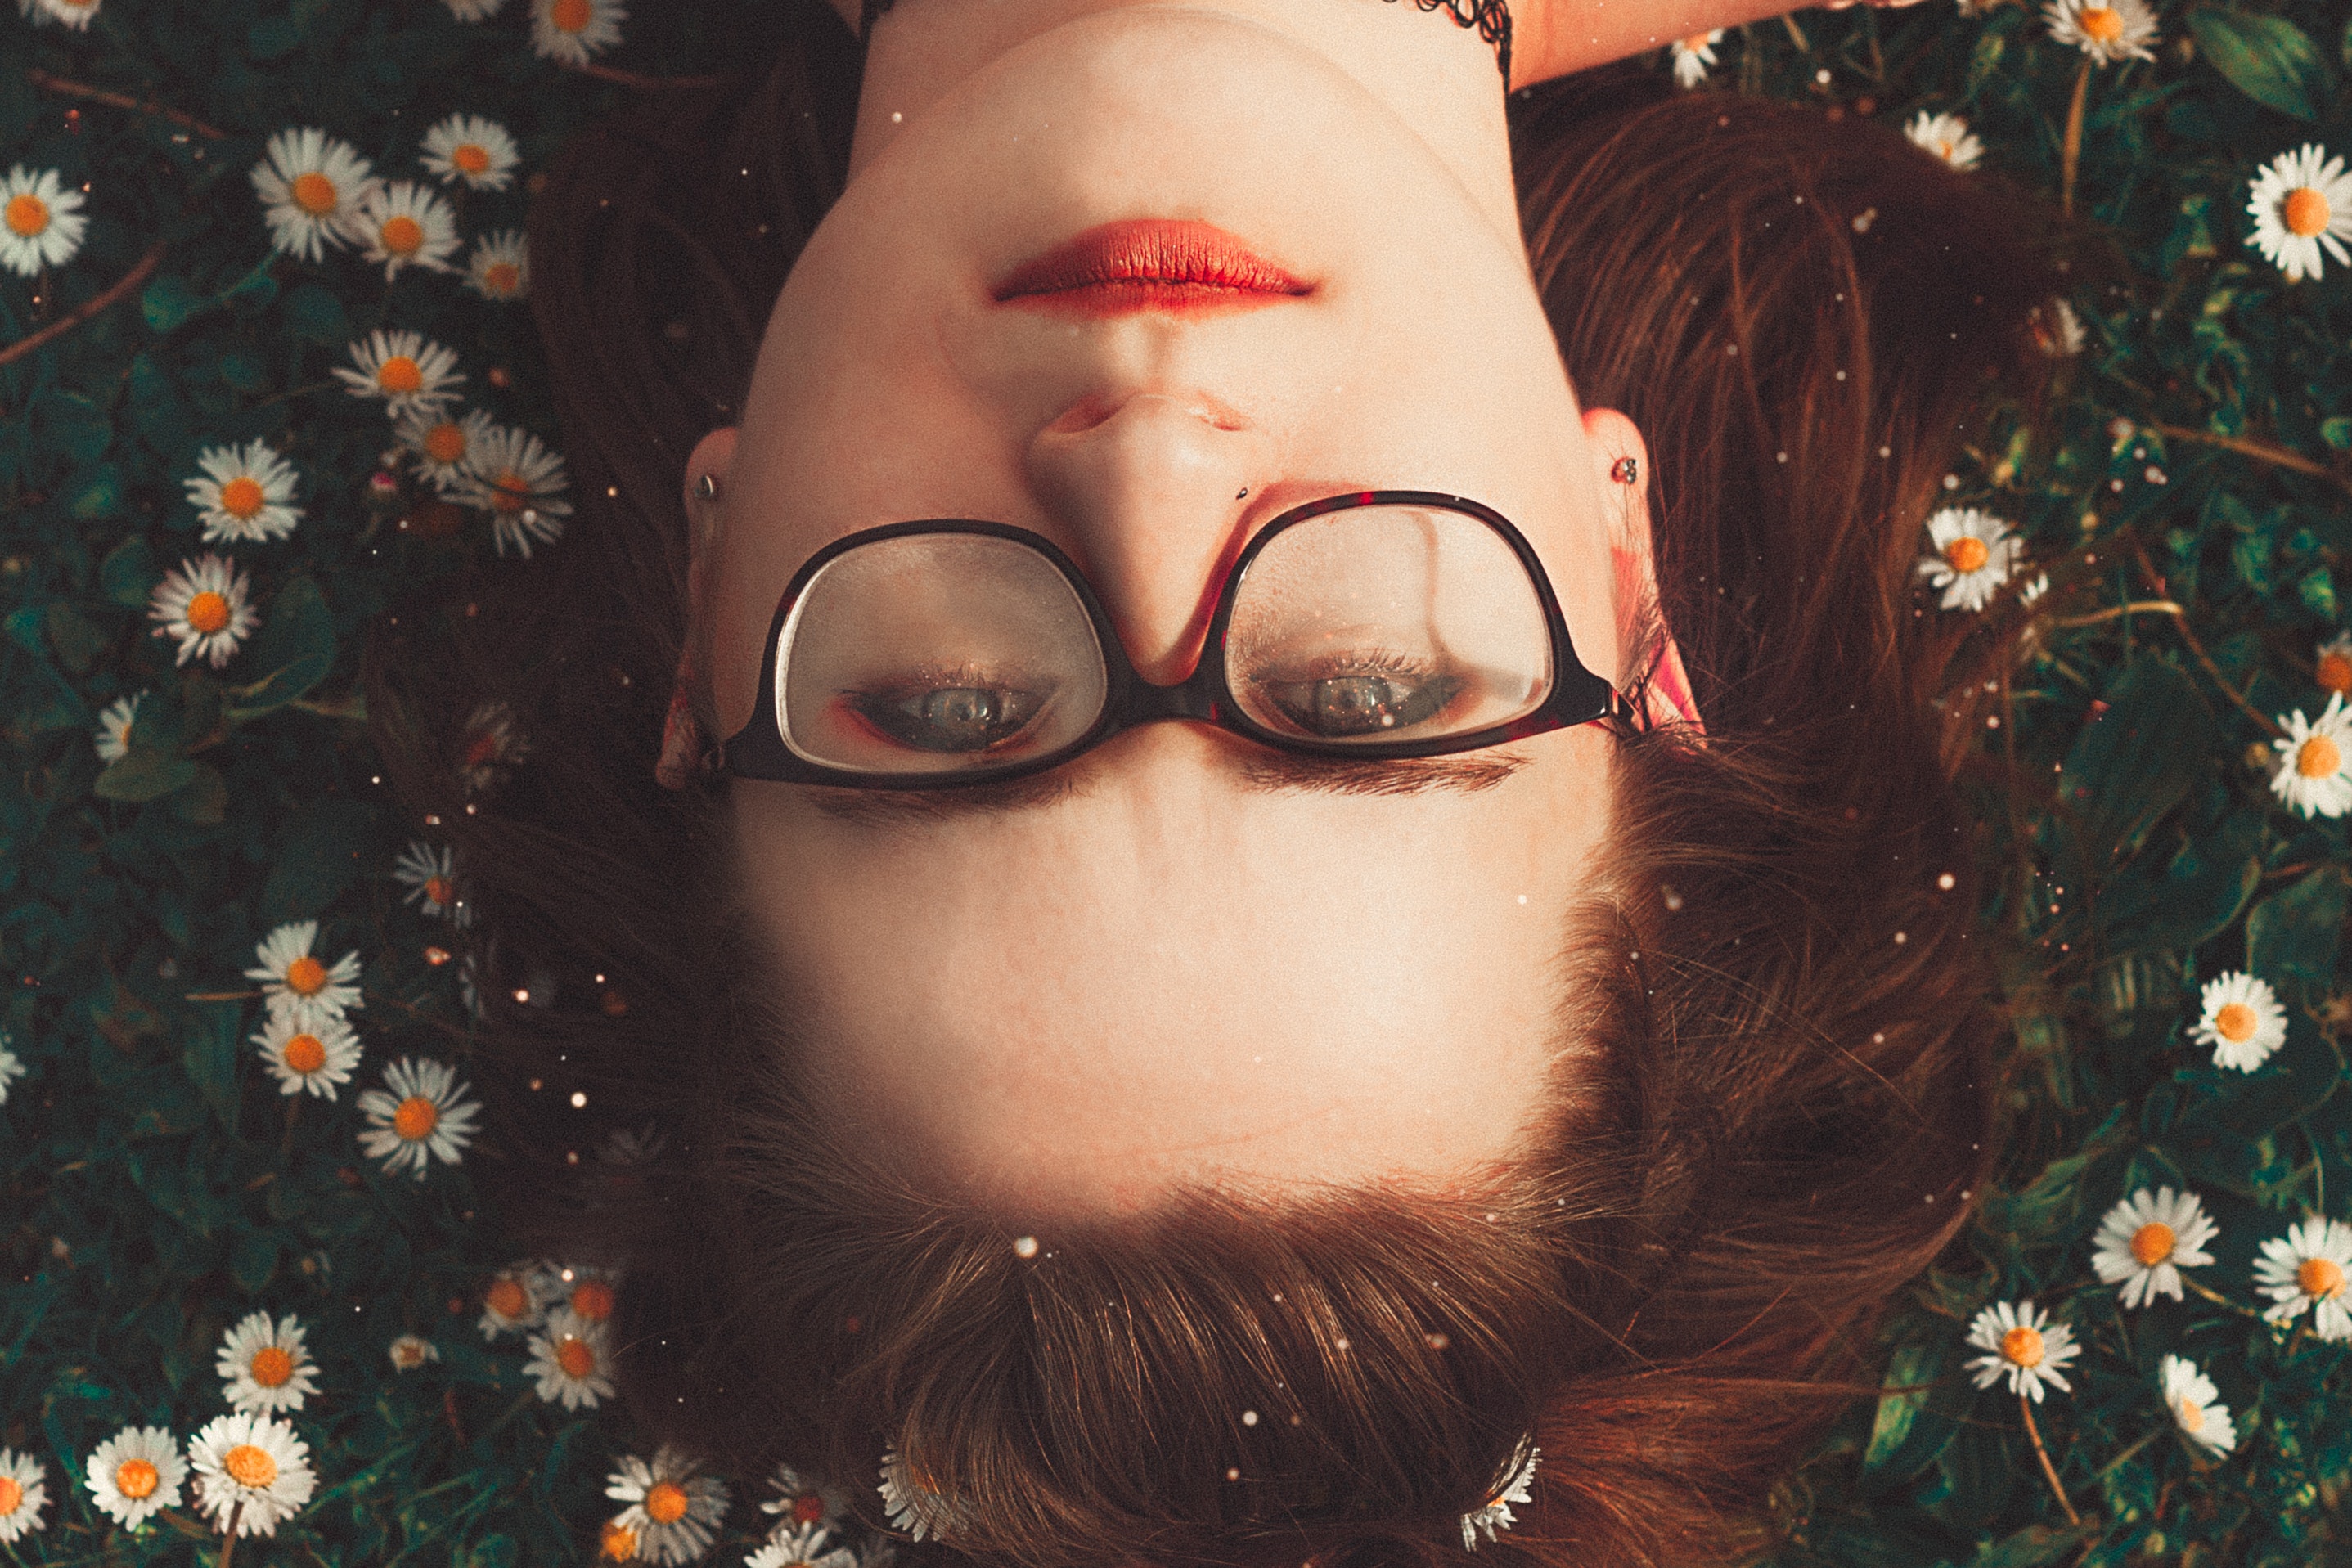
eyewear, face, glasses, nose, head, lip, beauty, eyebrow, cool, eye, cheek, forehead, mouth, smile, vision care, photography, portrait, sunglasses, eyelash